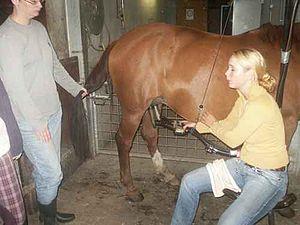
On appelle traite l'action de traire, c’est-à-dire la récupération du lait des mamelles des animaux permise par l'action conjointe de l'animal et du trayeur ou du système de traite qui mime celle d'un petit allaité.
Le lait de jument est le lait que produit la jument pour nourrir son poulain durant les six premiers mois suivant la naissance, à raison d'une douzaine de litres par jour. Il contient beaucoup de lactose, peu de lipides et une bonne quantité de vitamine C.